Arthur Dukinfield Darbishire

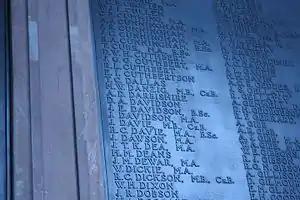

Although Darbishire never married, he allegedly had a child by Mrs Winifred Carritt, wife of Prof Edgar Carritt of University College, London. Anthony Carritt was raised as the professor's son. Shortly after being told of his true father, Carritt joined the volunteers in the Spanish Civil War with his brother, Noel Carritt. Anthony Carritt was killed at the Battle of Brunete in 1937.